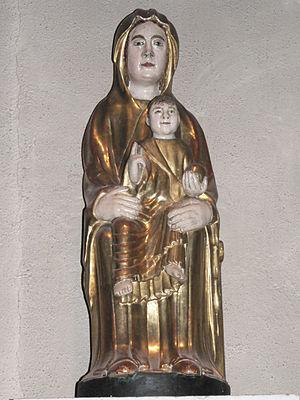
Une des deux statues de la Vierge à l'Enfant du XIIe siècle conservée dans l'église de Marsat (Puy-de-Dôme 63, France).
Marsat est une commune française, située dans le département du Puy-de-Dôme en région d'Auvergne-Rhône-Alpes. Elle fait partie de l'aire urbaine de Clermont-Ferrand.